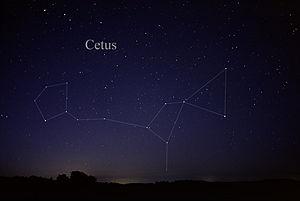
La Baleine est une énorme constellation située dans le ciel méridional parmi d'autres constellations « aquatiques ». Bien que la Baleine soit la quatrième plus grande constellation du ciel, elle ne possède que des étoiles au plus de 2ᵉ magnitude.